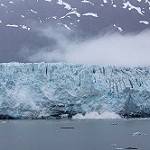
Label: glacier